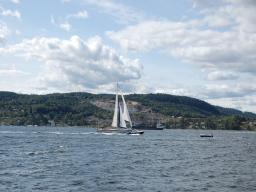
Label: Background_without_leaves